Rehab: Party at the Hard Rock Hotel

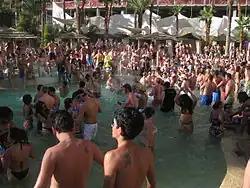
The Rehab party in October 2008

In September 2010 the owner of the Hard Rock brand filed a lawsuit against the company which acquired the rights to the name of the hotel, Morgans Hotel Group, stating that the show has damaged the company name by associating it with "drunken debauchery, acts of vandalism, sexual harassment, (and) violence." Despite the lawsuit, truTV ran the third season. Morgans Hotel Group argued that "This show and the lively behavior it portrays have already been on the air for two years... it has brought enormous popularity to the Hard Rock brand.